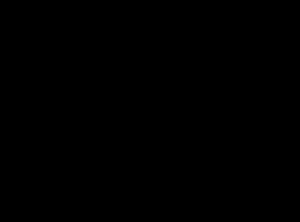
Les Algonquins, ou Anishinaabeg, sont un peuple autochtone algonquien de la nation des Kitchesipirinis et de langue algonquine, de la famille des langues algonquiennes. Neuf communautés sont situées au Québec et une en Ontario.